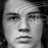
Emotion: neutral